COVID-19 pandemic in Central Luzon

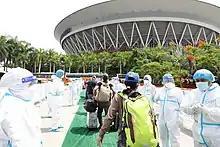
Former COVID-19 patients being discharged from the We Heal As One Center at the Philippine Arena Complex.

Central Luzon was also a major quarantine site for repatriates from abroad, particularly New Clark City Sports Hub in Capas, Tarlac. The first two COVID-19 cases among repatriates in New Clark City were confirmed on March 11.